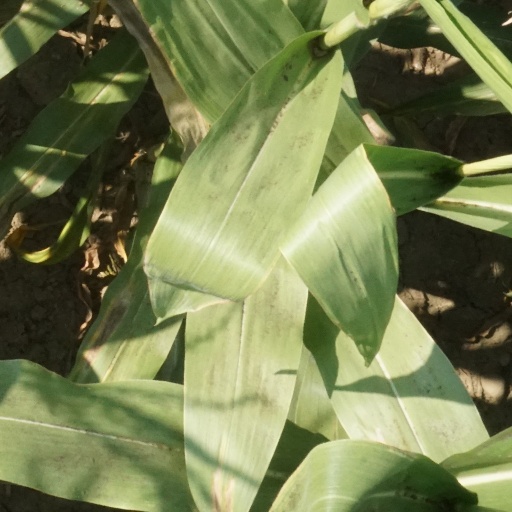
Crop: maize; corn